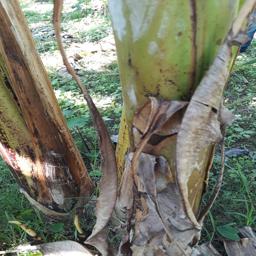
Label: PSEUDOSTEM WEEVIL